Koparion

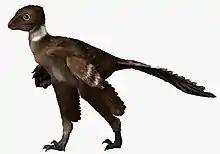
Hypothetical life restoration

The tooth is two millimeters tall and very recurved, with a strongly convex front edge and a nearly vertical back edge. The tooth is stout, with a maximum fore-aft length of 1.9 millimeters. Both edges are serrated, showing low rectangular denticles (individual serrations). The twelve denticles on the rear edge are much higher than the fourteen on the front edge, which cover only the nearly horizontal upper part of the front edge. The tooth base, though very wide, is constricted. The base is asymmetrical, with the right side in front view protruding much further than the left side; because it is not known whether it is a left or right tooth, it cannot be established what is the inner and what the outer side. The denticles are separated by "blood grooves", and "blood pits" are also present. The back denticles point obliquely upwards but have no hooked upper corners.